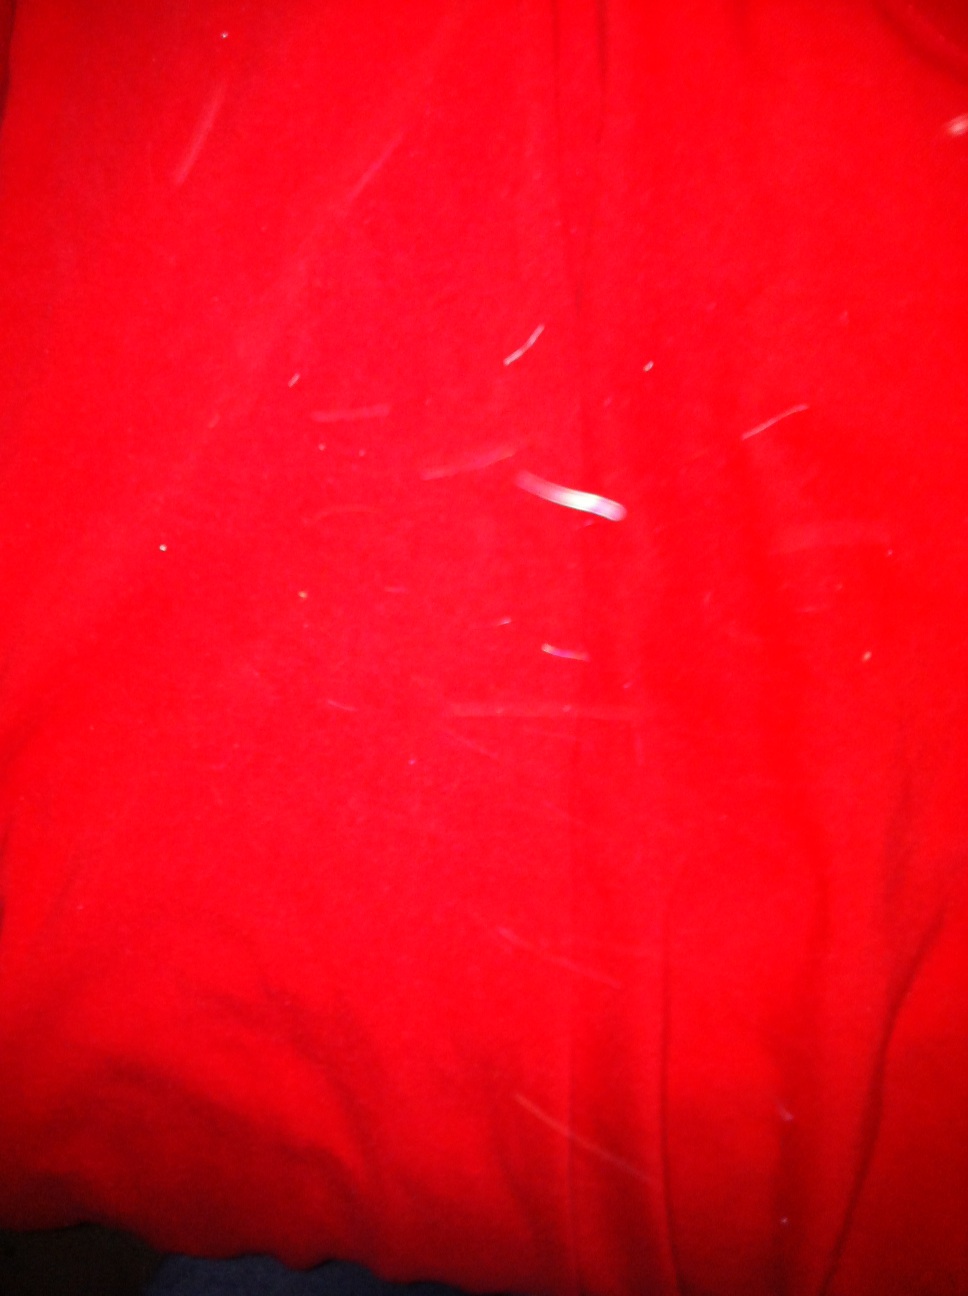Question: What color is this shirt?  Thank you.
Answer: red